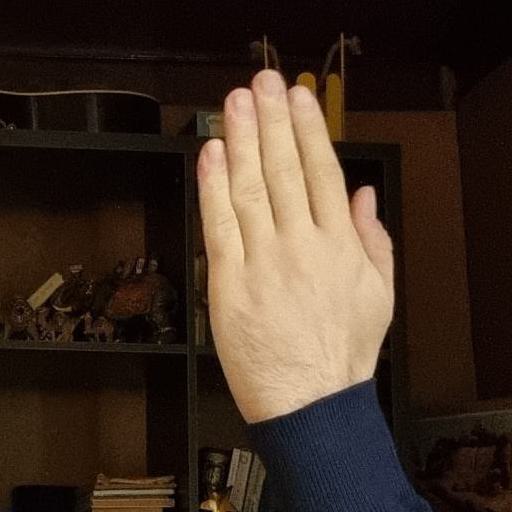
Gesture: stop_inverted